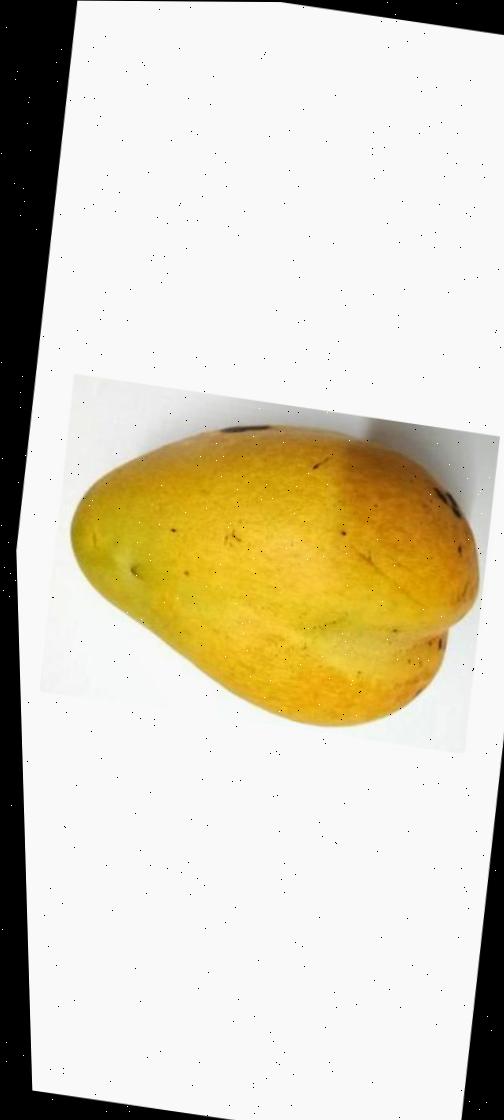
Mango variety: Bari-11